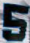
Number: 5